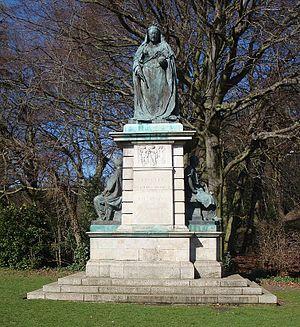
Alfred Turner était un sculpteur anglais qui réalisa de nombreuses statues, bas-reliefs et mémoriaux de guerre.